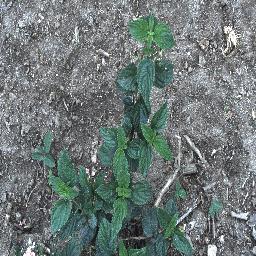
Label: lantana